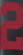
Number: 2